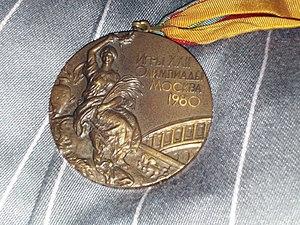
Une médaille olympique est une médaille attribuée au cours des Jeux olympiques aux trois meilleurs athlètes ou équipes de chaque compétition qui reçoivent respectivement une médaille d’or, d’argent ou de bronze. Outre ces médailles qui symbolisent la consécration sportive, certaines personnes ou organisations, notamment les comités nationaux olympiques, offrent à leurs champions des primes, cadeaux ou avantages en nature.